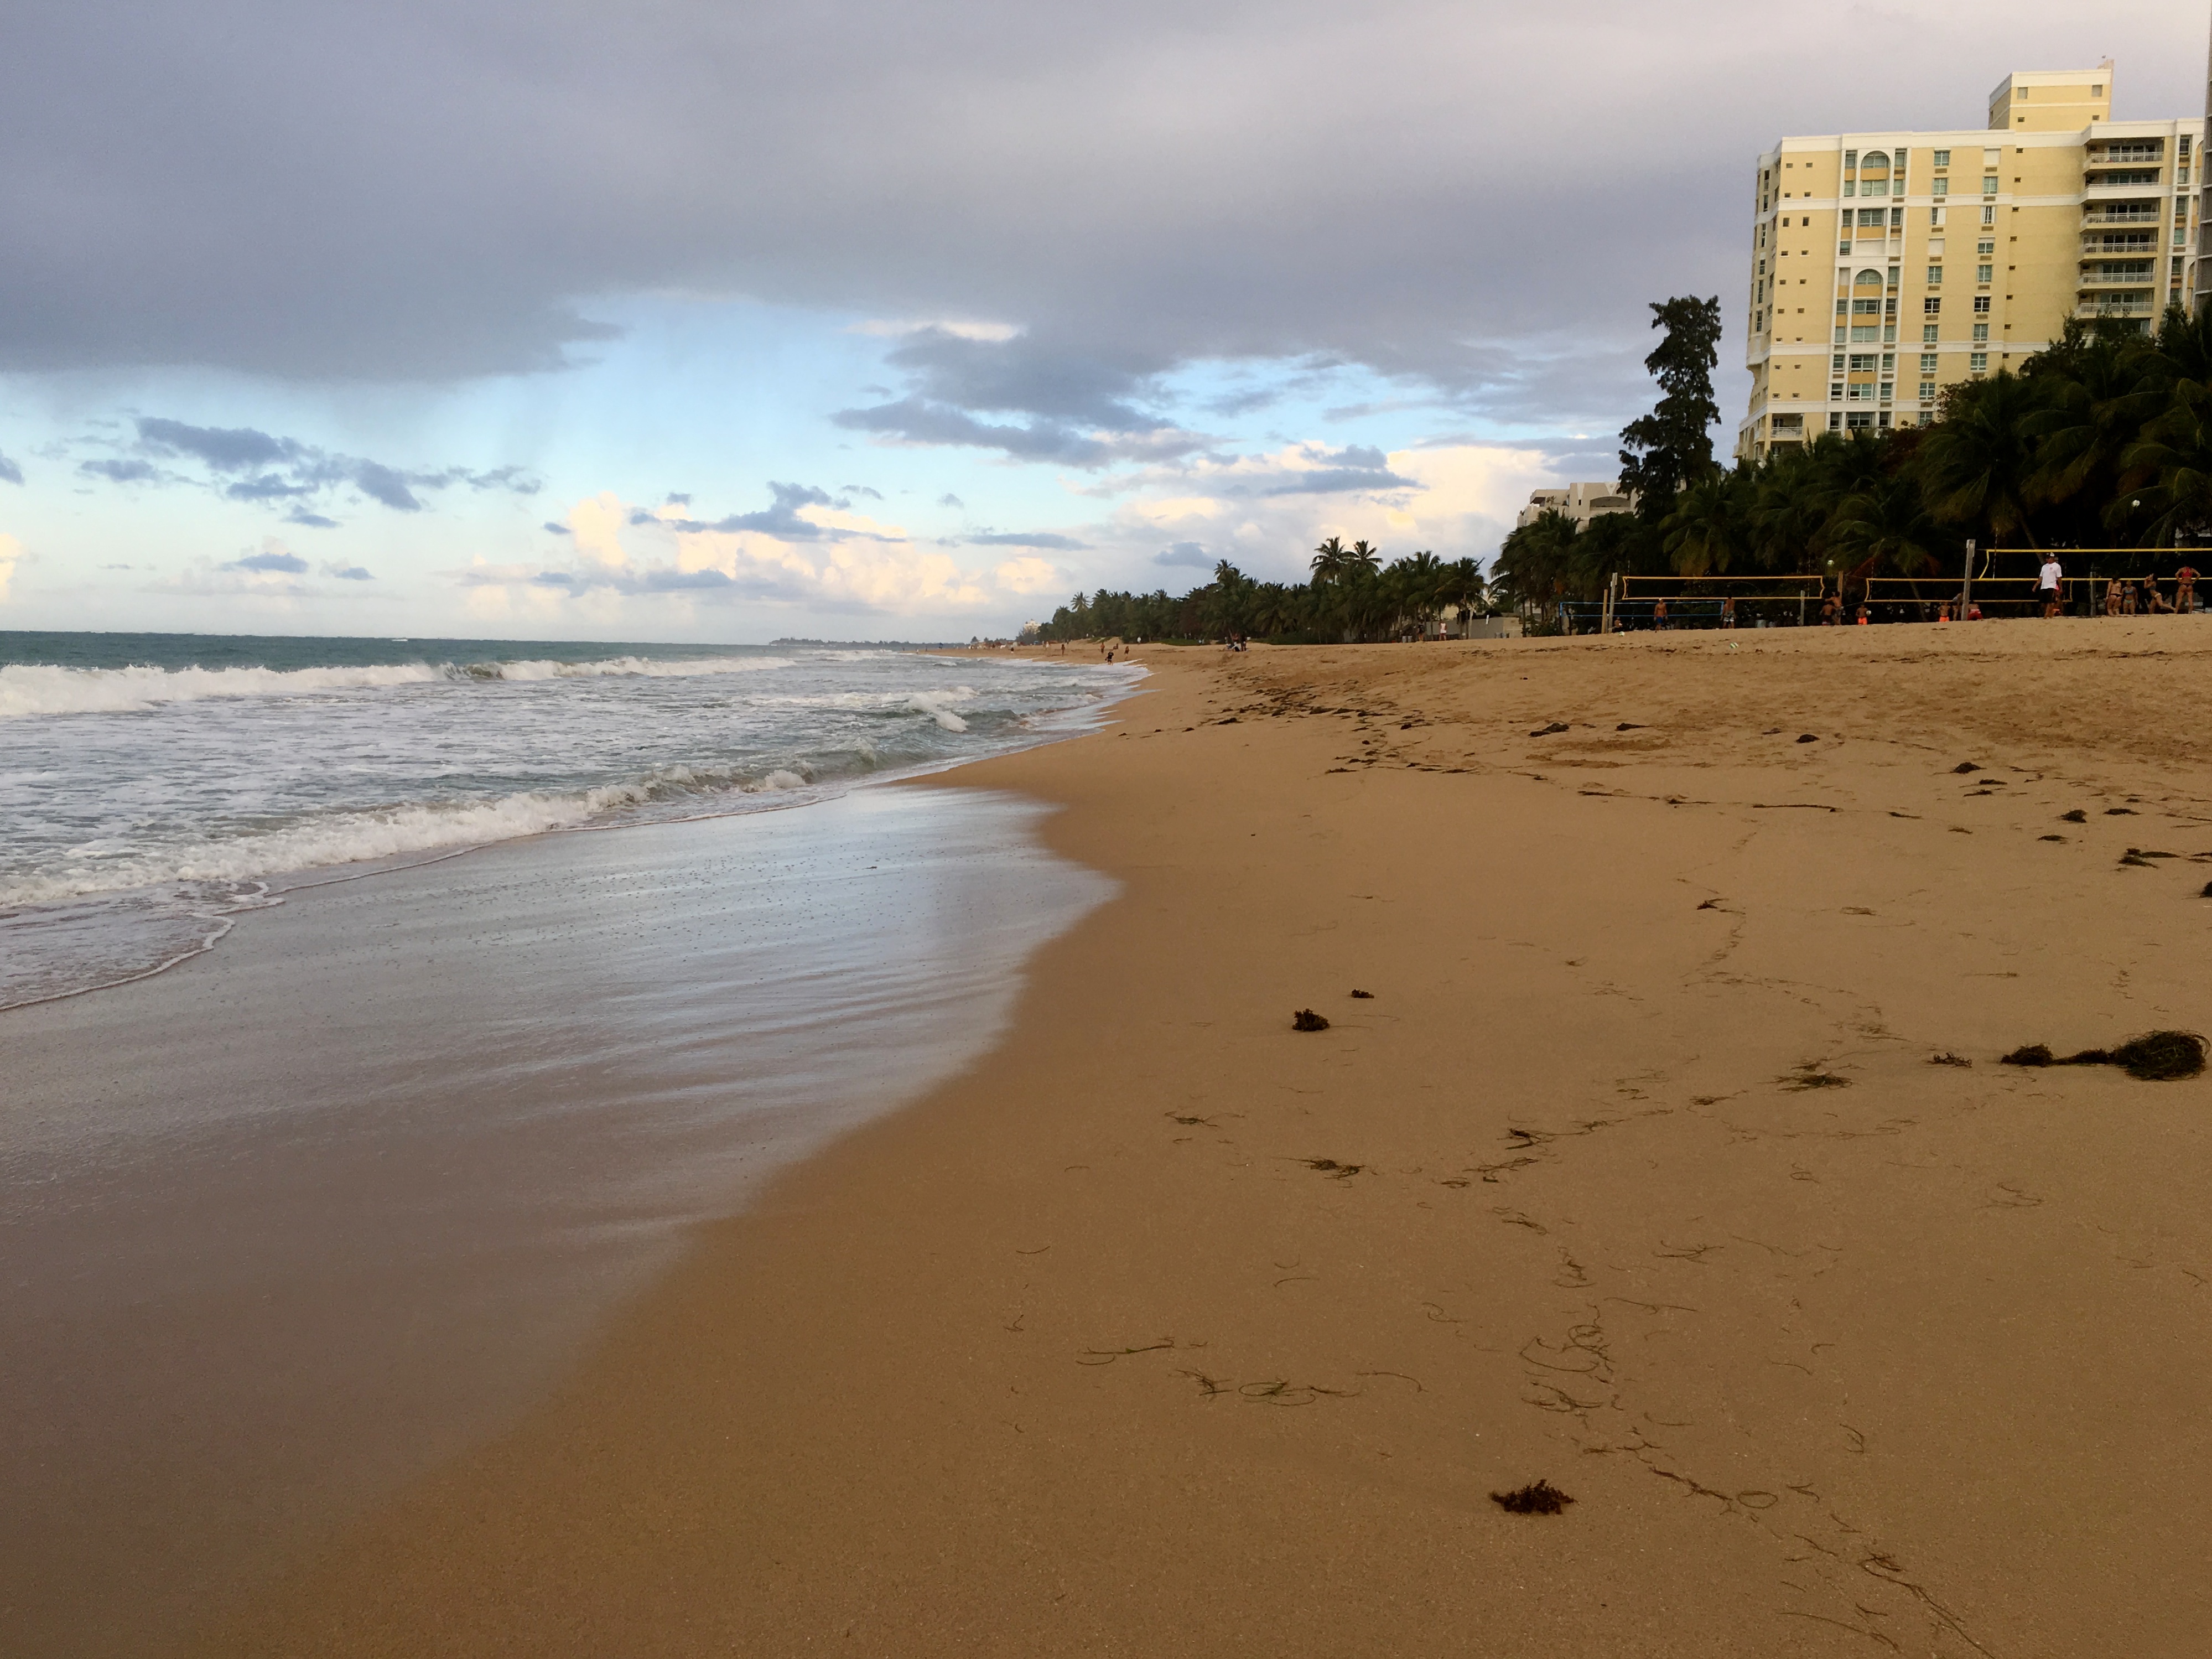
beach, sea, coast, sand, ocean, horizon, shore, wave, bay, material, body of water, habitat, mudflat, wind wave